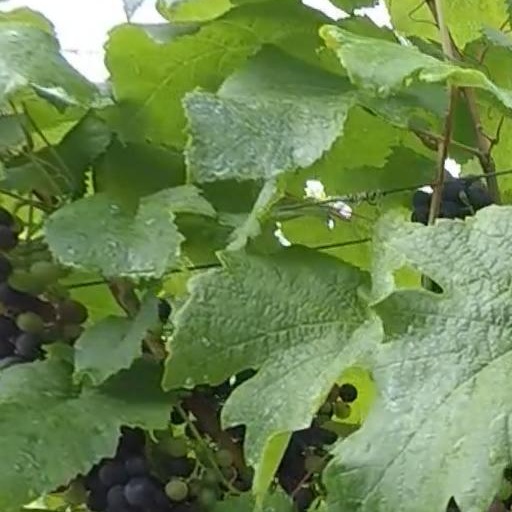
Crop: grape